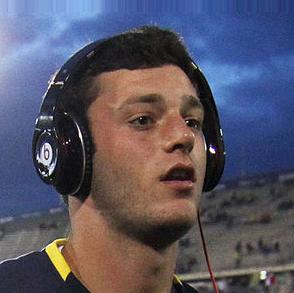
Age: 18